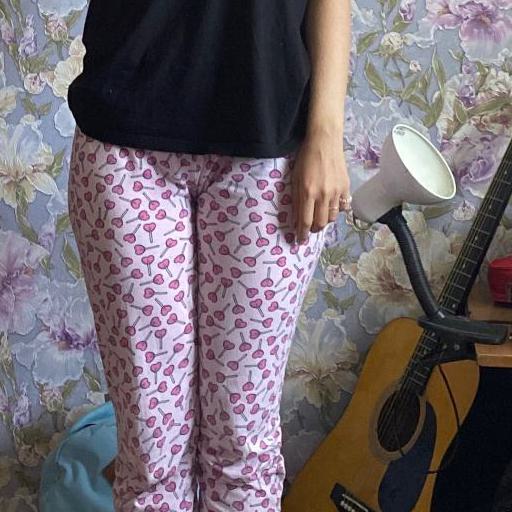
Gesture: no_gesture